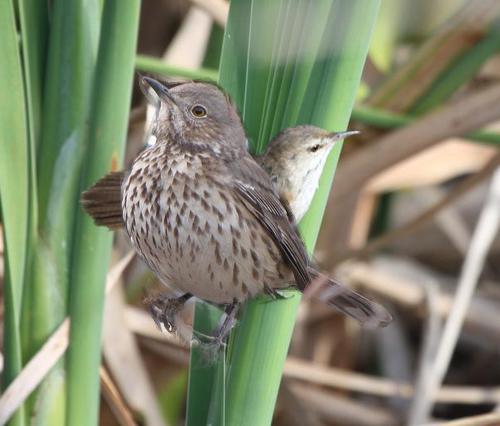
Bird species: Sage_Thrasher
Bird type: landbird
Background: land